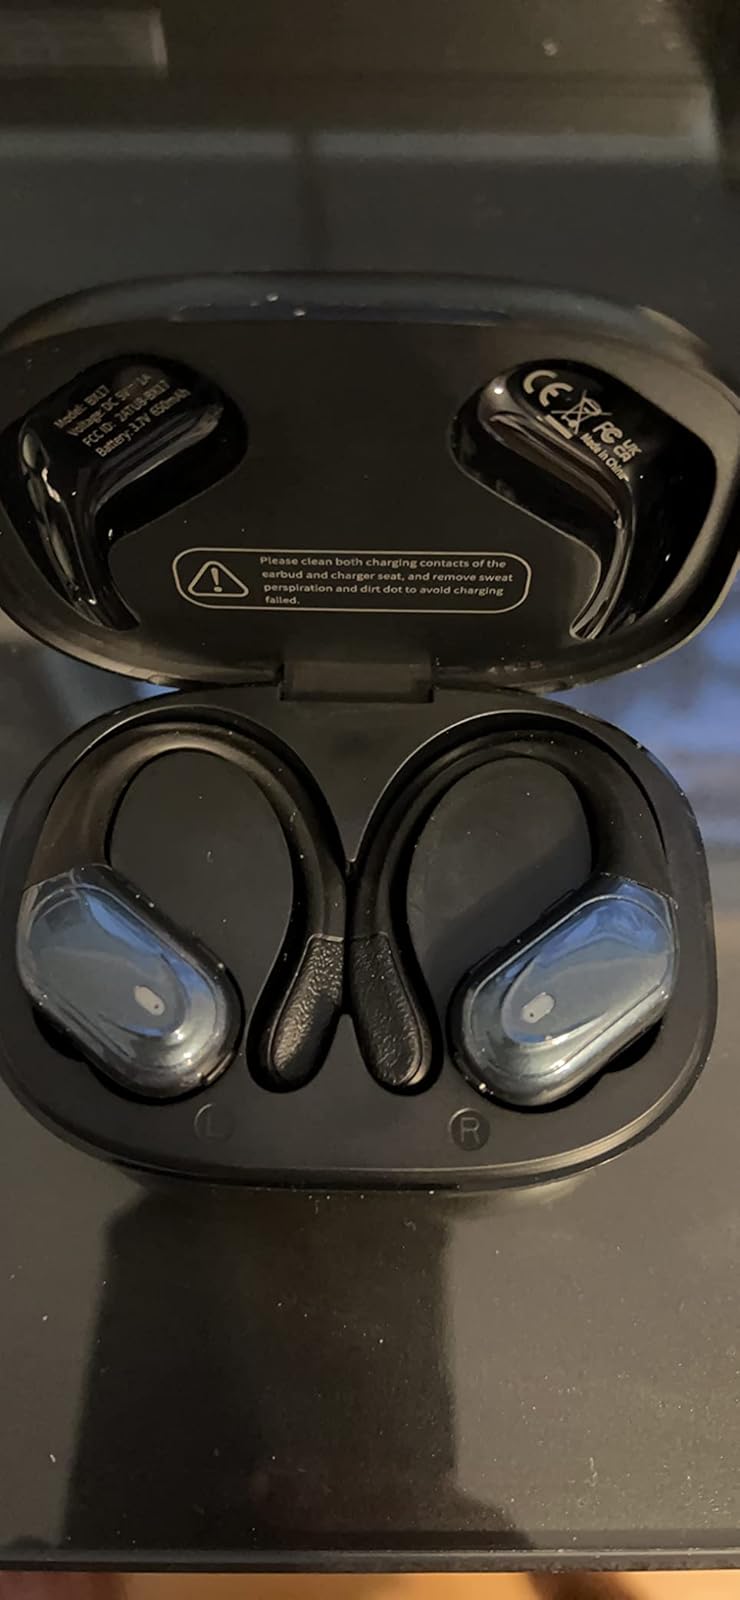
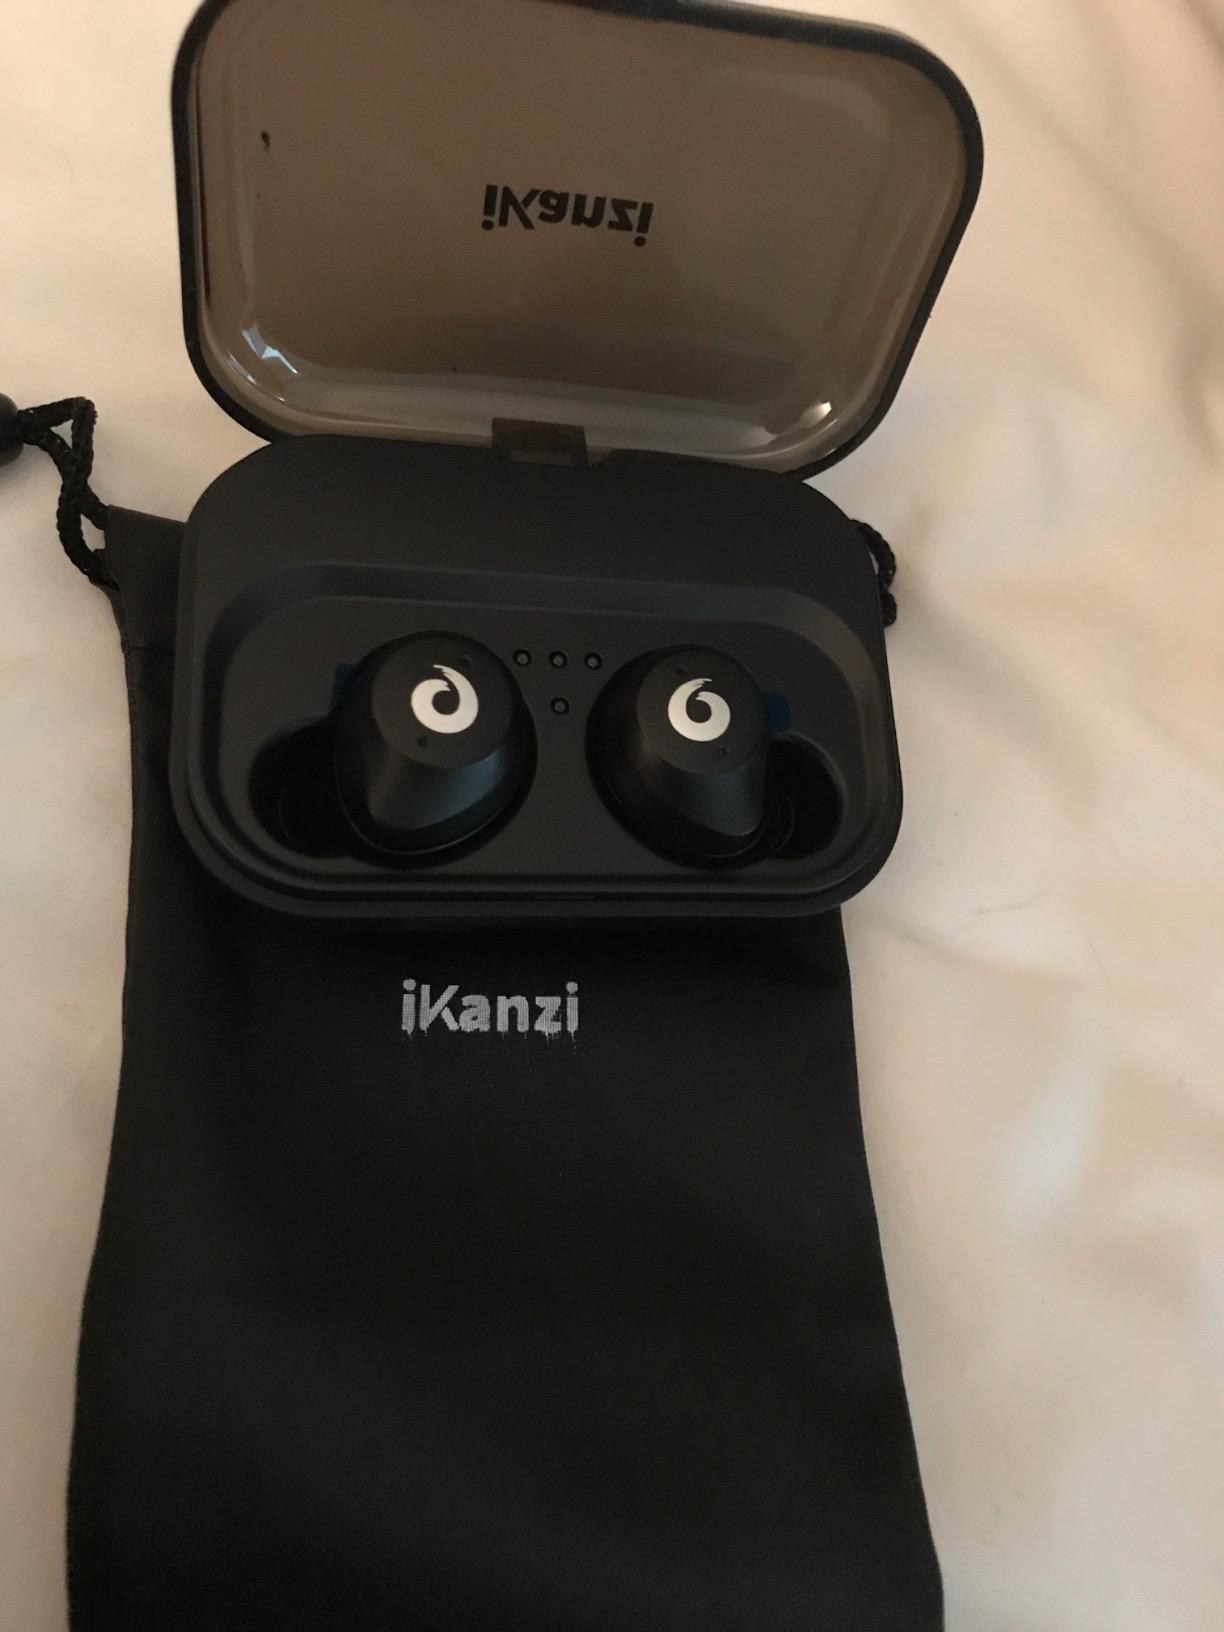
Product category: earbuds
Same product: no